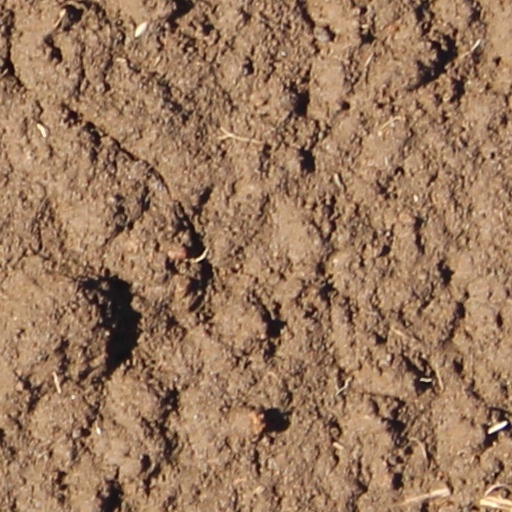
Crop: wheat